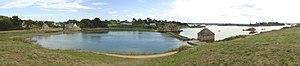
Le Moulin à marée du Birlot
Le moulin à marée du Birlot est un moulin à marée situé sur l'île de Bréhat, en Bretagne.